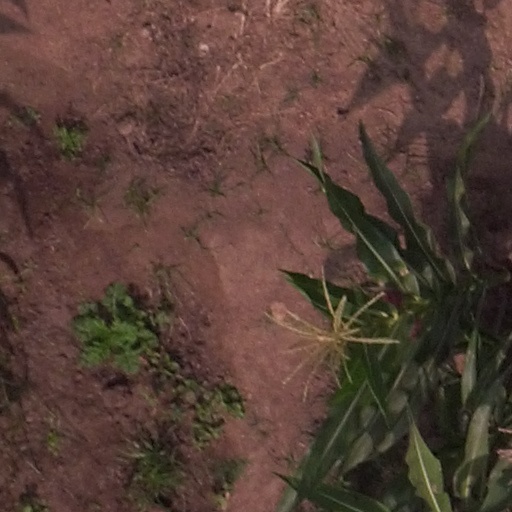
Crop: maize; corn